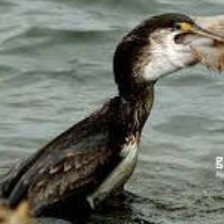
Species: AUCKLAND SHAQ
Scientific name: LEUCOCARBO COLENSOI